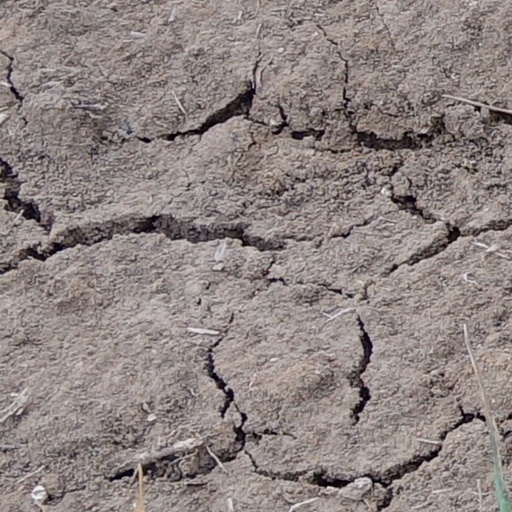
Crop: wheat